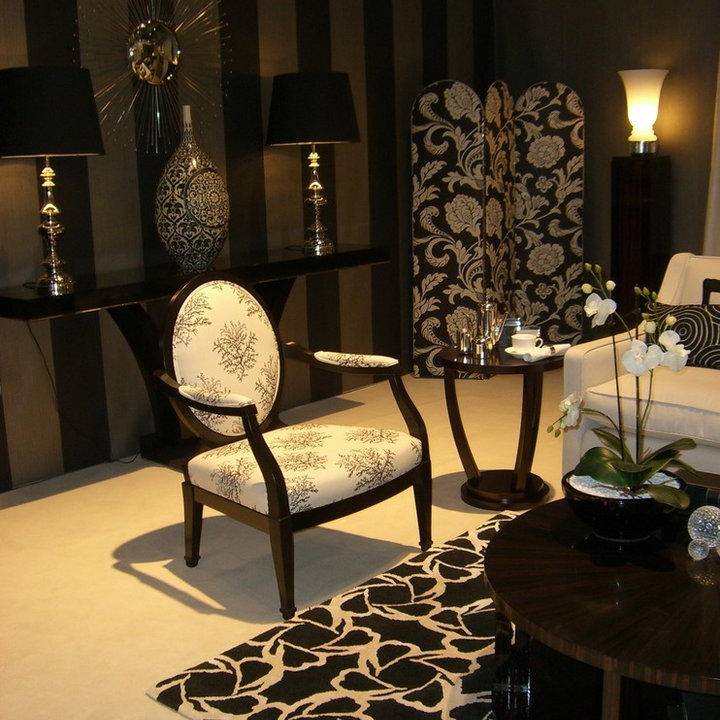
Style: ArtDeco